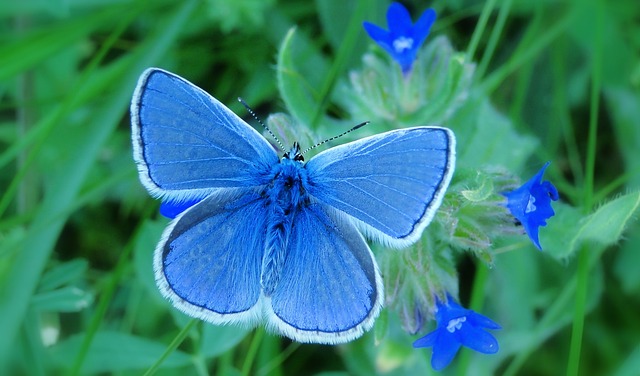
Label: butterfly